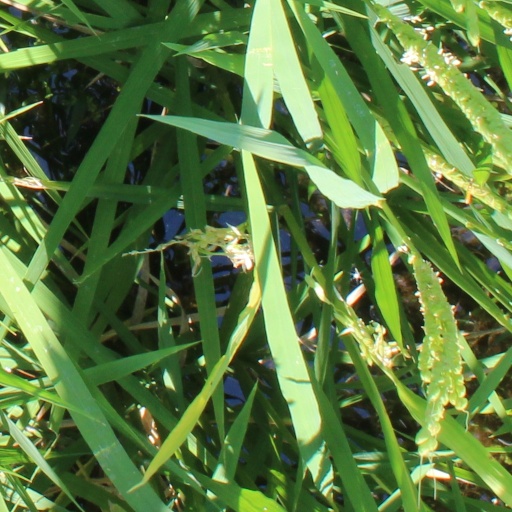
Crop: rice